Lady Boss: The Jackie Collins Story

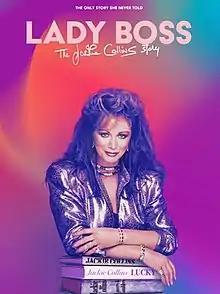
Official poster

Lady Boss: The Jackie Collins Story is a 2021 documentary film, directed by Laura Fairrie. It follows the life and career of Jackie Collins.